Nissan Z-car

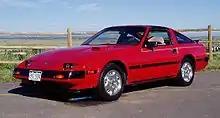
Early model Nissan 300ZX (Z31)

The 260Z was released in 1974. Engine displacement increased to 2.6 L, and Nissan introduced a 2+2 model option with a 30 cm (1 foot) stretched wheelbase and length. Engine power increased to , except for most areas of the U.S., where power decreased to (SAE net horsepower) due to new camshafts, carburetors, and lower compression, that were introduced to comply with new US emissions regulations.